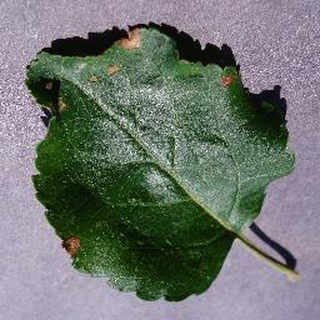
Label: apple_black_rot